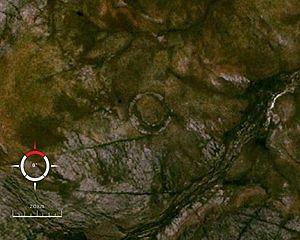
Le cratère Liverpool est un cratère d'impact situé dans le Territoire du Nord en Australie.